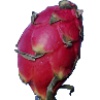
Label: red_pitahaya